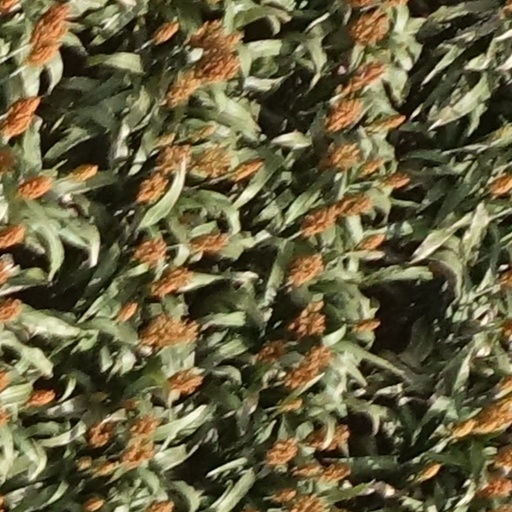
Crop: sorghum